Military History Museum of the Far Eastern Military District

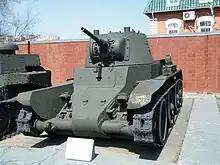
BT-7 cavalry tank

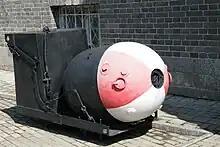
Naval mine

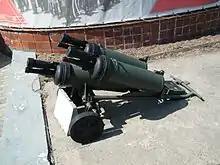
Heavy flamethrower

The museum's collection includes over 38,000 artifacts, stored in thirteen halls. The exhibition begins at the 17th century foundation of the Khabarovka military outpost by the 13th Siberian Battalion. It extensively covers the events of the Russian Civil War in the Far East of the country and includes the train wagon used as headquarters by Vasily Blyukher which can be found in the museum's yard. Other conflicts covered in the museum are the Soviet–Japanese War, Damansky Island Incident, Soviet–Afghan War and the First Chechen War. The collection incorporates banners, paintings, dioramas, medals and decorations, pistols, rifles, uniforms, katanas and other melee weapons from both Russia and abroad. The museum's yard displays tanks, artillery pieces, trucks, naval mines and airplanes.